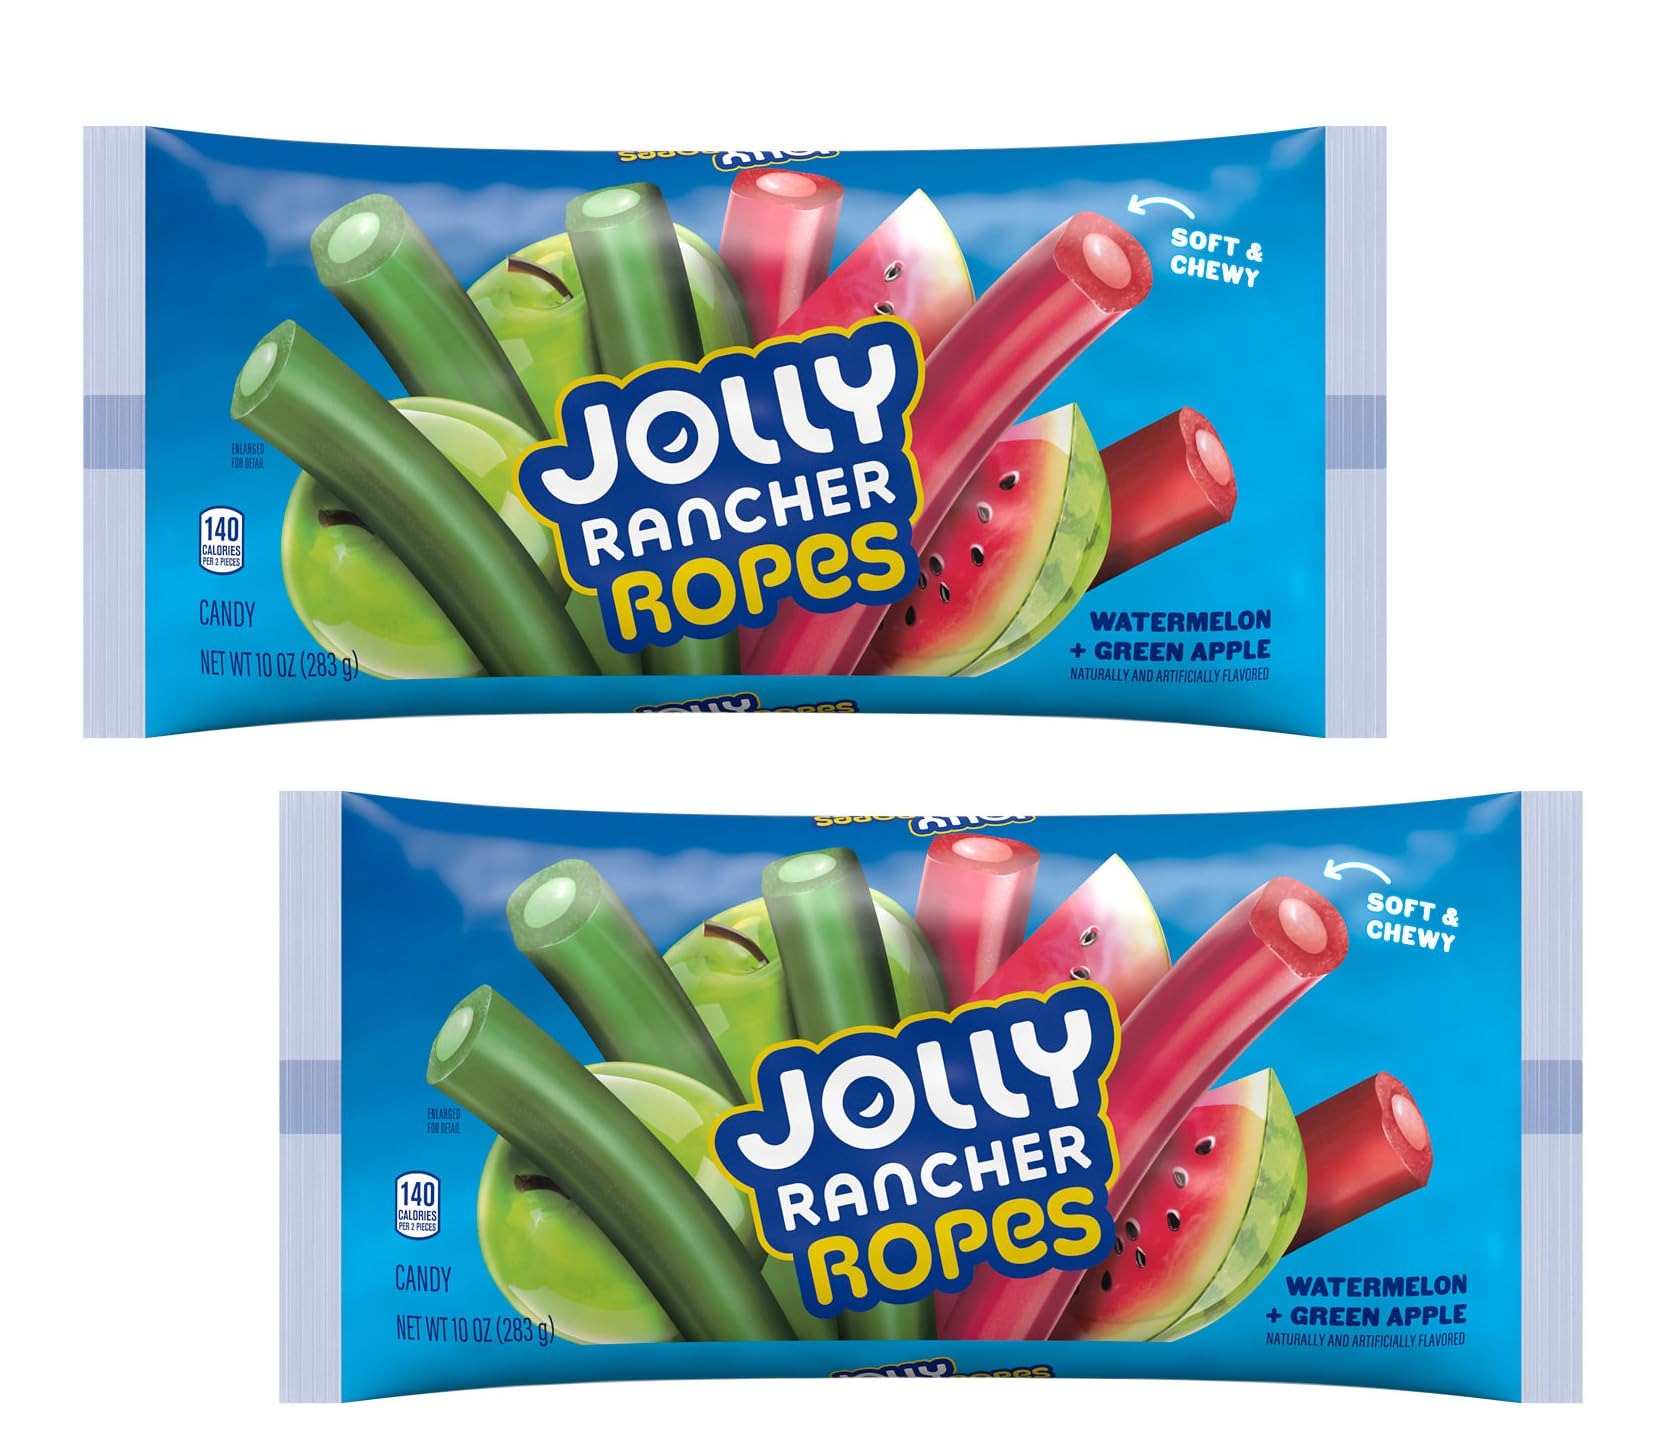
Item Name: Jolly Rancher Ropes - Green Apple and Watermelon Flavors - Pack of 2 - Classic Taste Everyone Loves with A Gummy Twist - Smiling Sweets - Fun For Everyone
Bullet Point 1: Classic taste everyone loves - Our Jolly Rancher Ropes in green apple and watermelon flavors are a classic favorite for all ages.
Bullet Point 2: The perfect combination of fruity flavors with a fun gummy twist that will have you begging for more.
Bullet Point 3: Smiling sweets - These Jolly Rancher Ropes will make you smile from ear to ear with their vibrant colors and delicious taste.
Bullet Point 4: Fun for everyone - These ropes are not only tasty but also super fun to eat! Twist them, stretch them, and savor the flavor.
Bullet Point 5: Pack of 2 - Share the fun with friends and family with this pack of 2 Jolly Rancher Ropes.
Product Description: Introducing the new Jolly Rancher Ropes, now available in a pack of 2 with delicious green apple and watermelon flavors. These classic fruit flavors have been a favorite for generations, and now they come with a fun gummy twist! Each bite of these Jolly Rancher Ropes will bring a smile to your face with their burst of fruity goodness. These ropes are perfect for sharing with friends and family, whether it's at a party or just a casual hangout. Their unique texture and bold flavors make them a fun treat for all ages. And with a pack of 2, you'll have plenty to go around! Made with high-quality ingredients, these Jolly Rancher Ropes are sure to satisfy your sweet cravings. They are also individually wrapped, making them easy to take on the go and enjoy anytime, anywhere. Take them to work, keep them in your bag, or have them as an after-dinner treat - the possibilities are endless! Not only are these ropes delicious, but they also come from a trusted brand that has been bringing joy to people's taste buds for years. Jolly Rancher is known for its iconic candy flavors, and these ropes are no exception. With their vibrant colors and intense taste, they are sure to become a staple in your pantry. So why settle for ordinary candy when you can have Jolly Rancher Ropes? Order now and experience the classic taste everyone loves with a gummy twist. The pack of 2 makes them perfect for sharing, and their smiling shape will bring joy to everyone's day. Don't miss out on the fun - get your Jolly Rancher Ropes today!
Value: 2.0
Unit: Count

Price: 13.01